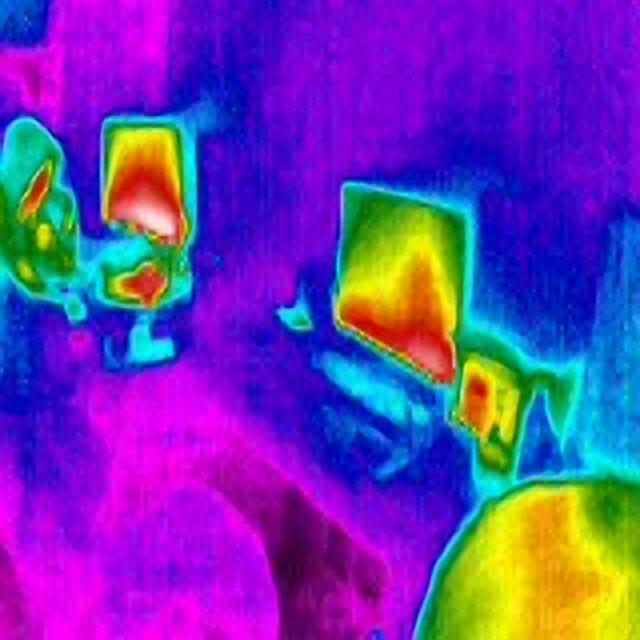
Detected objects:
label: person
label: person